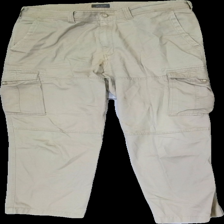
View: front
Type: Trousers
Category: Men
Brand: Atlant (Dressman)
Colors: Beige
Material: 100% Cotton
Cut: Regular
Stains: Major
Damage: stains
Damage location: middle right
Damage 2: stains
Damage 2 location: top center
Price range: <50
Recommended usage: Recycle
Description: beige